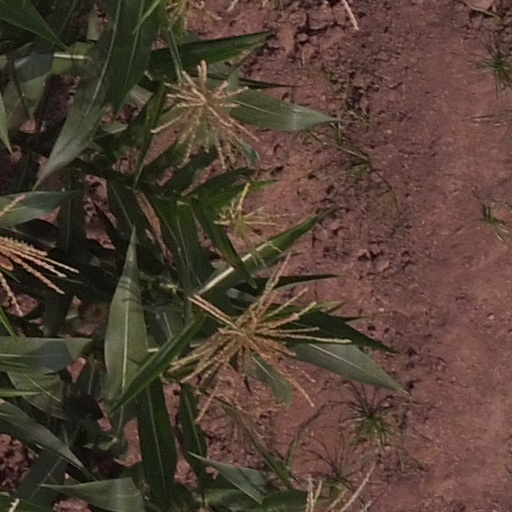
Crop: maize; corn